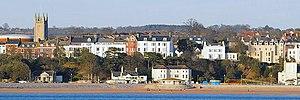
Exmouth est une station balnéaire d'Angleterre dans le Devon, et à l'embouchure de l'Exe dans la Manche. Elle est peuplée de 35 939 habitants au dernier recensement en 2011.